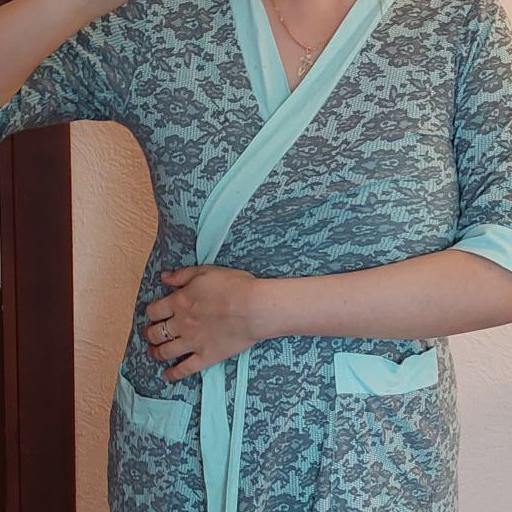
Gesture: no_gesture